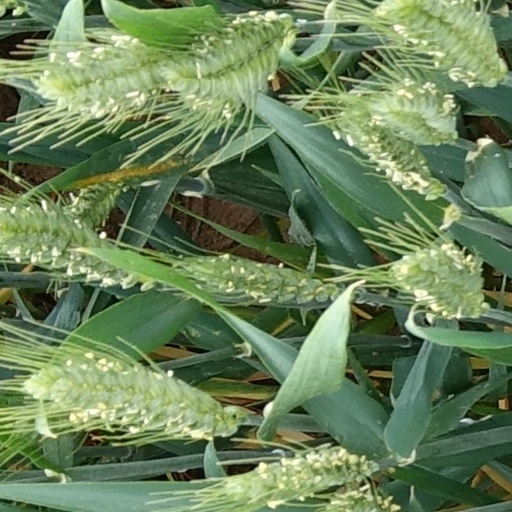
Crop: wheat